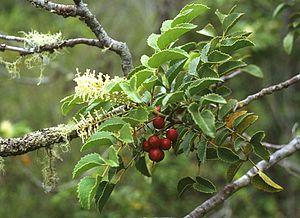
Gevuina est un genre d'arbres de la famille des Proteaceae.
L’avellano, noisetier chilien ou gevuín, est un arbre à feuilles persistantes de la famille des Proteaceae. Il pousse dans les forêts tempérés du centre sud du Chili et Argentine, entre 35 et 44º de latitude Sud. Les colonisateurs espagnols l'ont appelé avellano à cause de la ressemblance de ses fruits avec ceux de Corylus avellana, le noisetier commun ou européen.